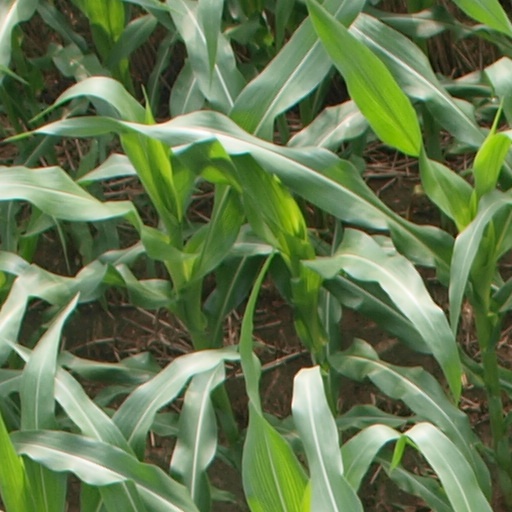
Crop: maize; corn